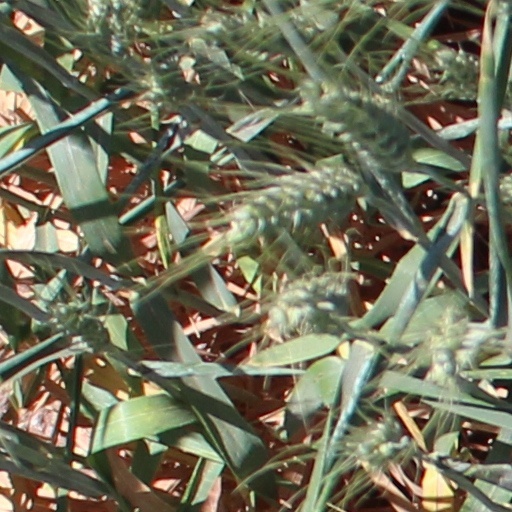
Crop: wheat